67th Academy Awards

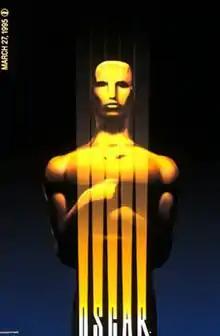
Official poster

The 67th Academy Awards ceremony, organized by the Academy of Motion Picture Arts and Sciences (AMPAS) took place on March 27, 1995, at the Shrine Auditorium in Los Angeles beginning at 6:00 p.m. PST / 9:00 p.m. EST. During the ceremony, AMPAS presented Academy Awards (commonly referred to as the Oscars) in 23 categories honoring the films released in 1994. The ceremony, televised in the United States by ABC, was produced by Gilbert Cates and directed by Jeff Margolis. Comedian David Letterman hosted the show for the first time. Three weeks earlier in a ceremony held at the Regent Beverly Wilshire Hotel in Beverly Hills, California on March 4, the Academy Awards for Technical Achievement were presented by host Jamie Lee Curtis.